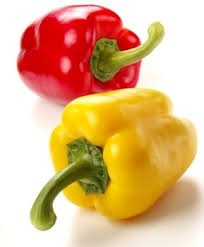
Label: capsicum